World Team Challenge

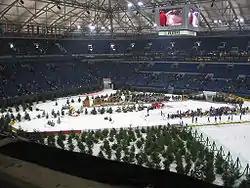
World Team Challenge 2005

The World Team Challenge is an international biathlon competition, which has been held every year between Christmas and New Year since 2002 in Veltins-Arena in Gelsenkirchen.